Just Ask My Children

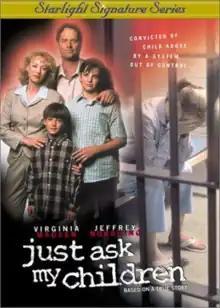
advertising poster

Just Ask My Children is a 2001 historical drama made-for-television film, recounting the true story of the Kern County child abuse cases from the perspectives of various members of the Kniffen Family.